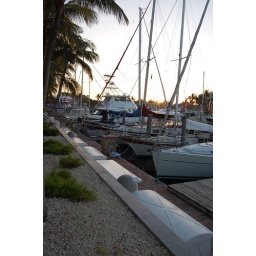
Each box belongs to a boat slip in the marina. Most contain cleaning supply, parts, etc.